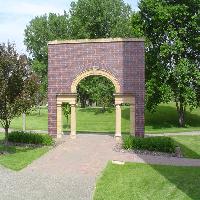
Weather: sun or clear